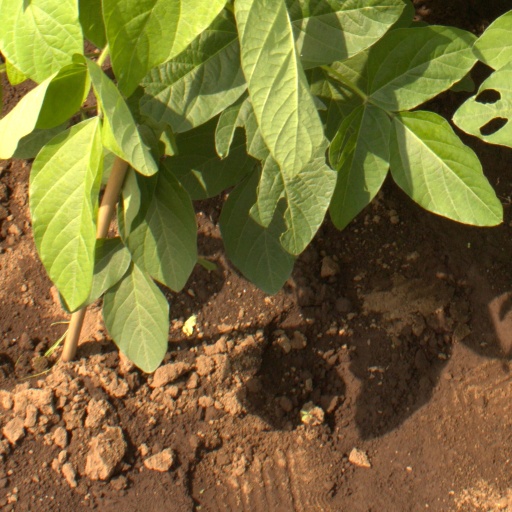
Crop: soybean